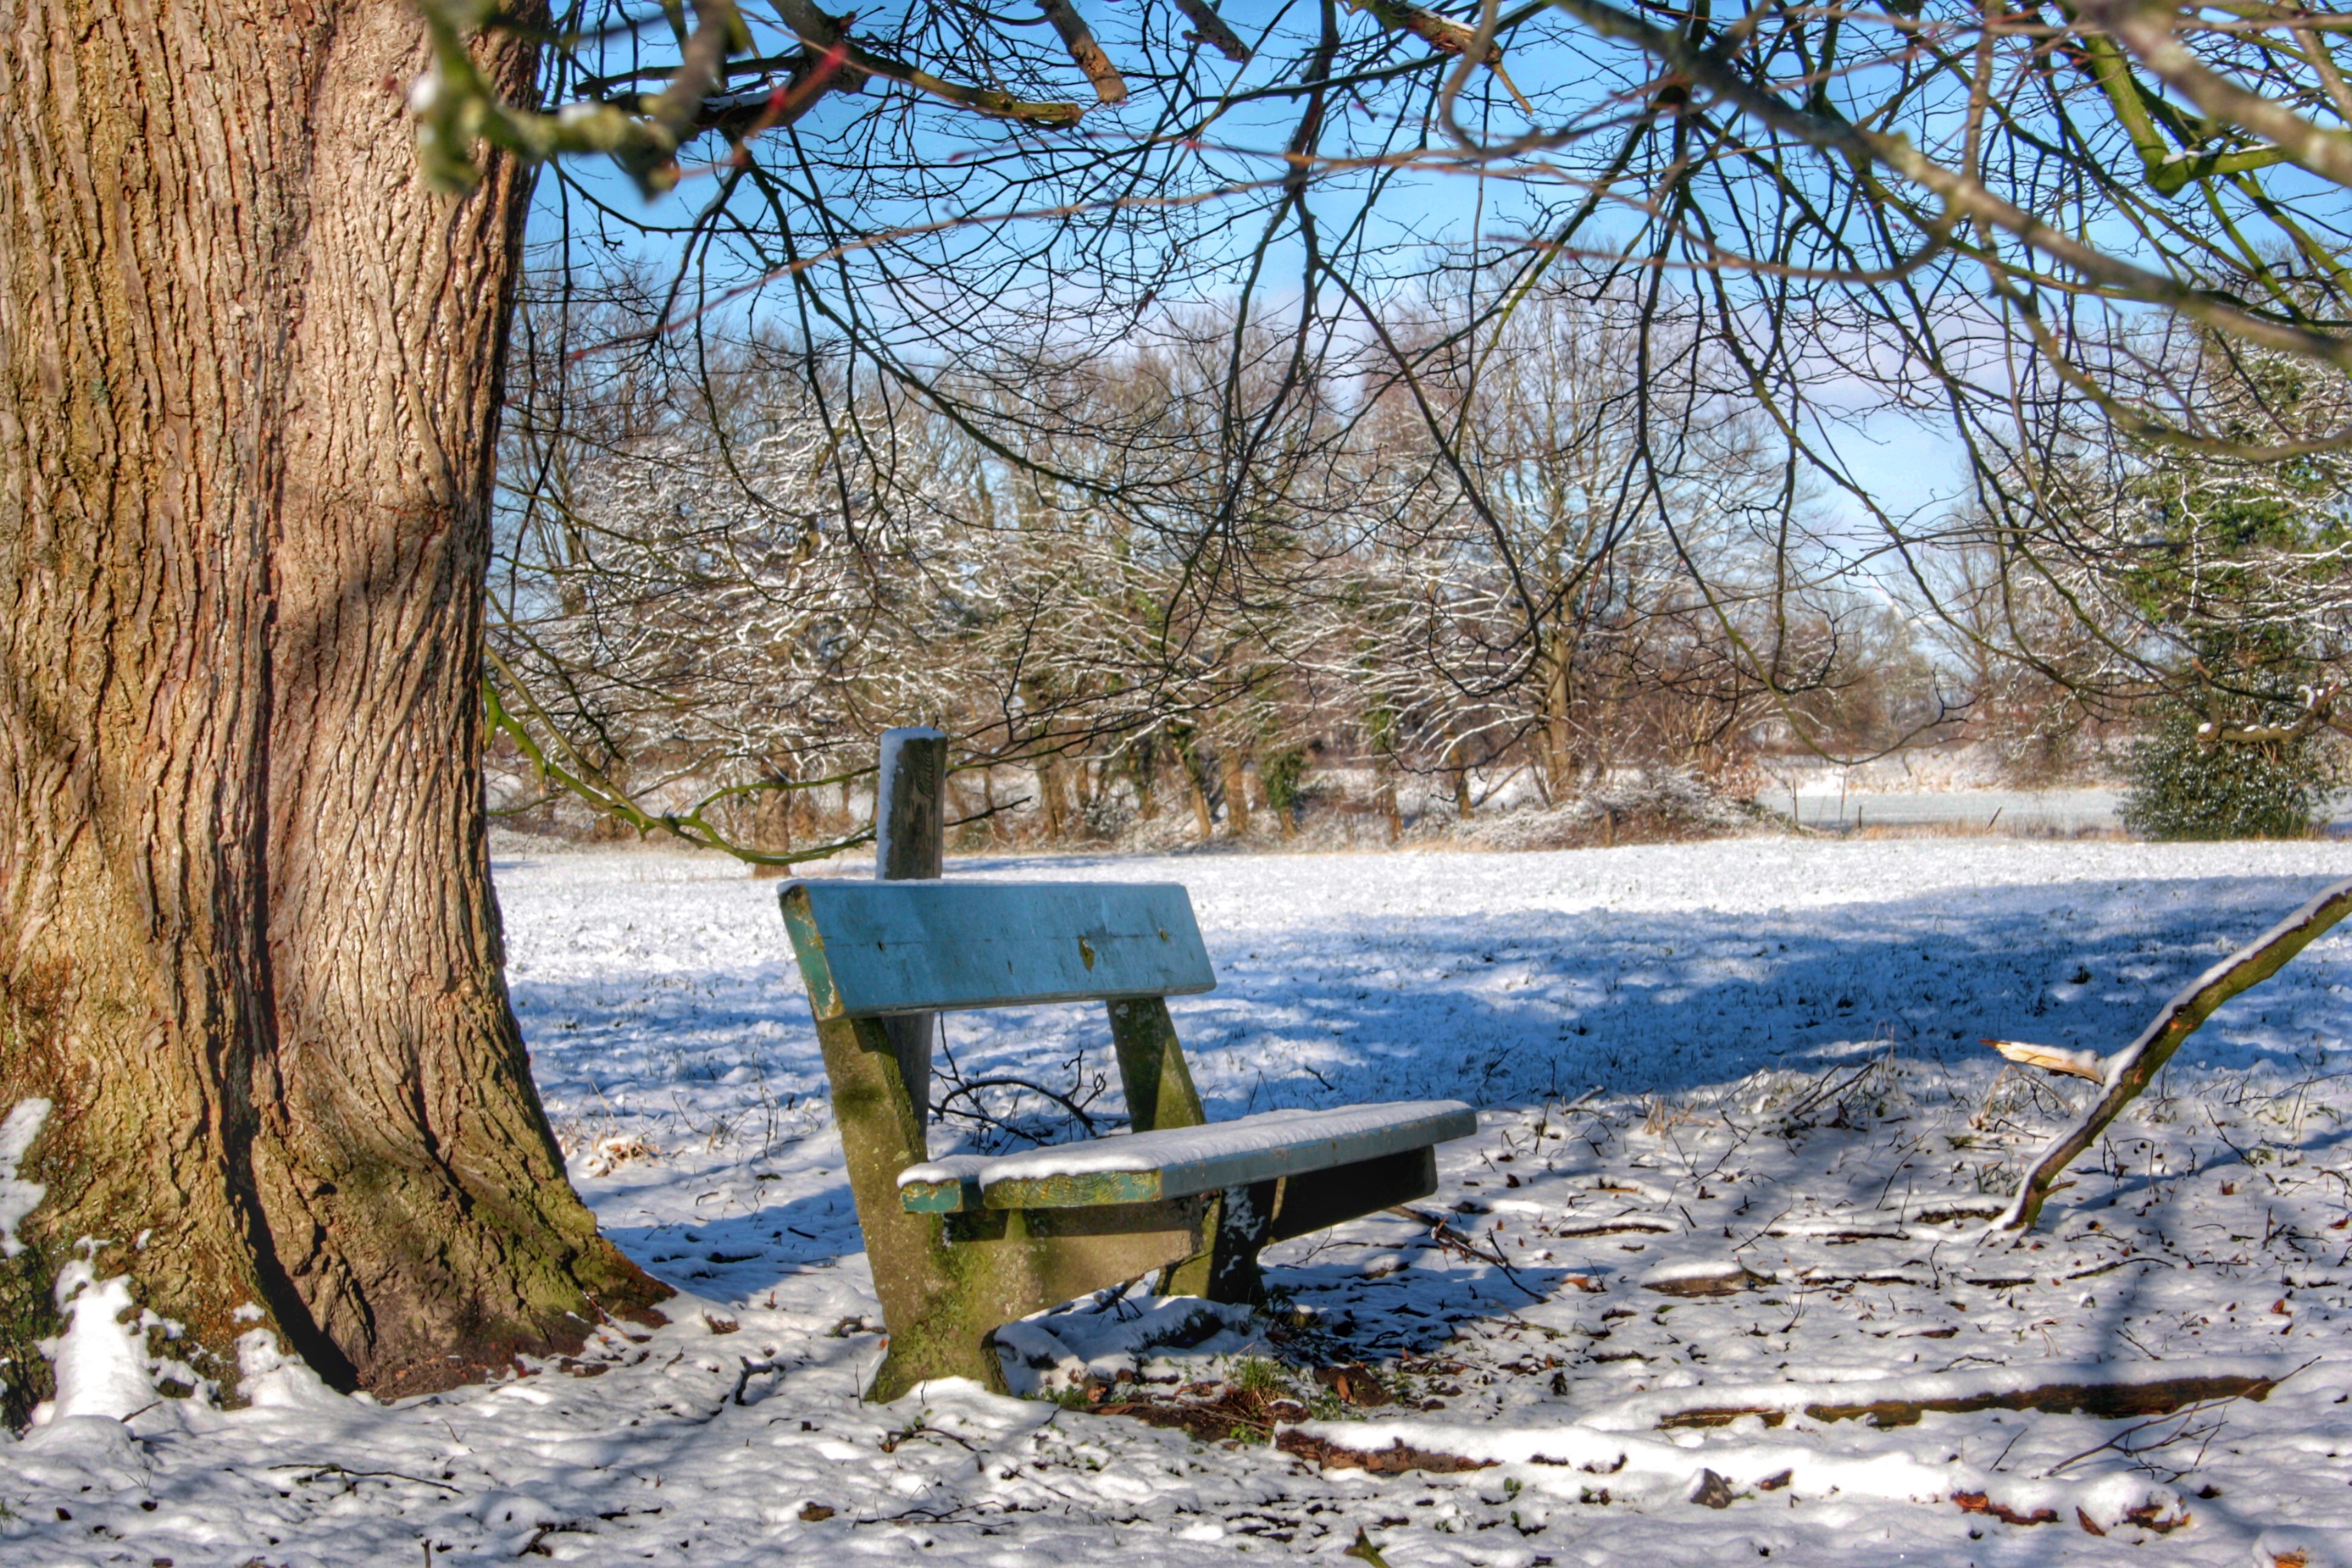
tree, wilderness, snow, winter, wood, trail, river, weather, snowy, season, wintry, winter magic, winter mood, snow landscape, friedrichsfeld, woody plant